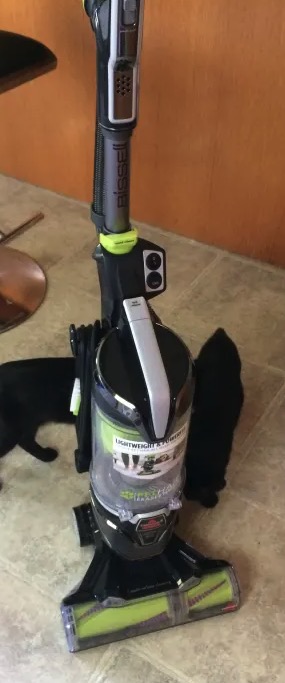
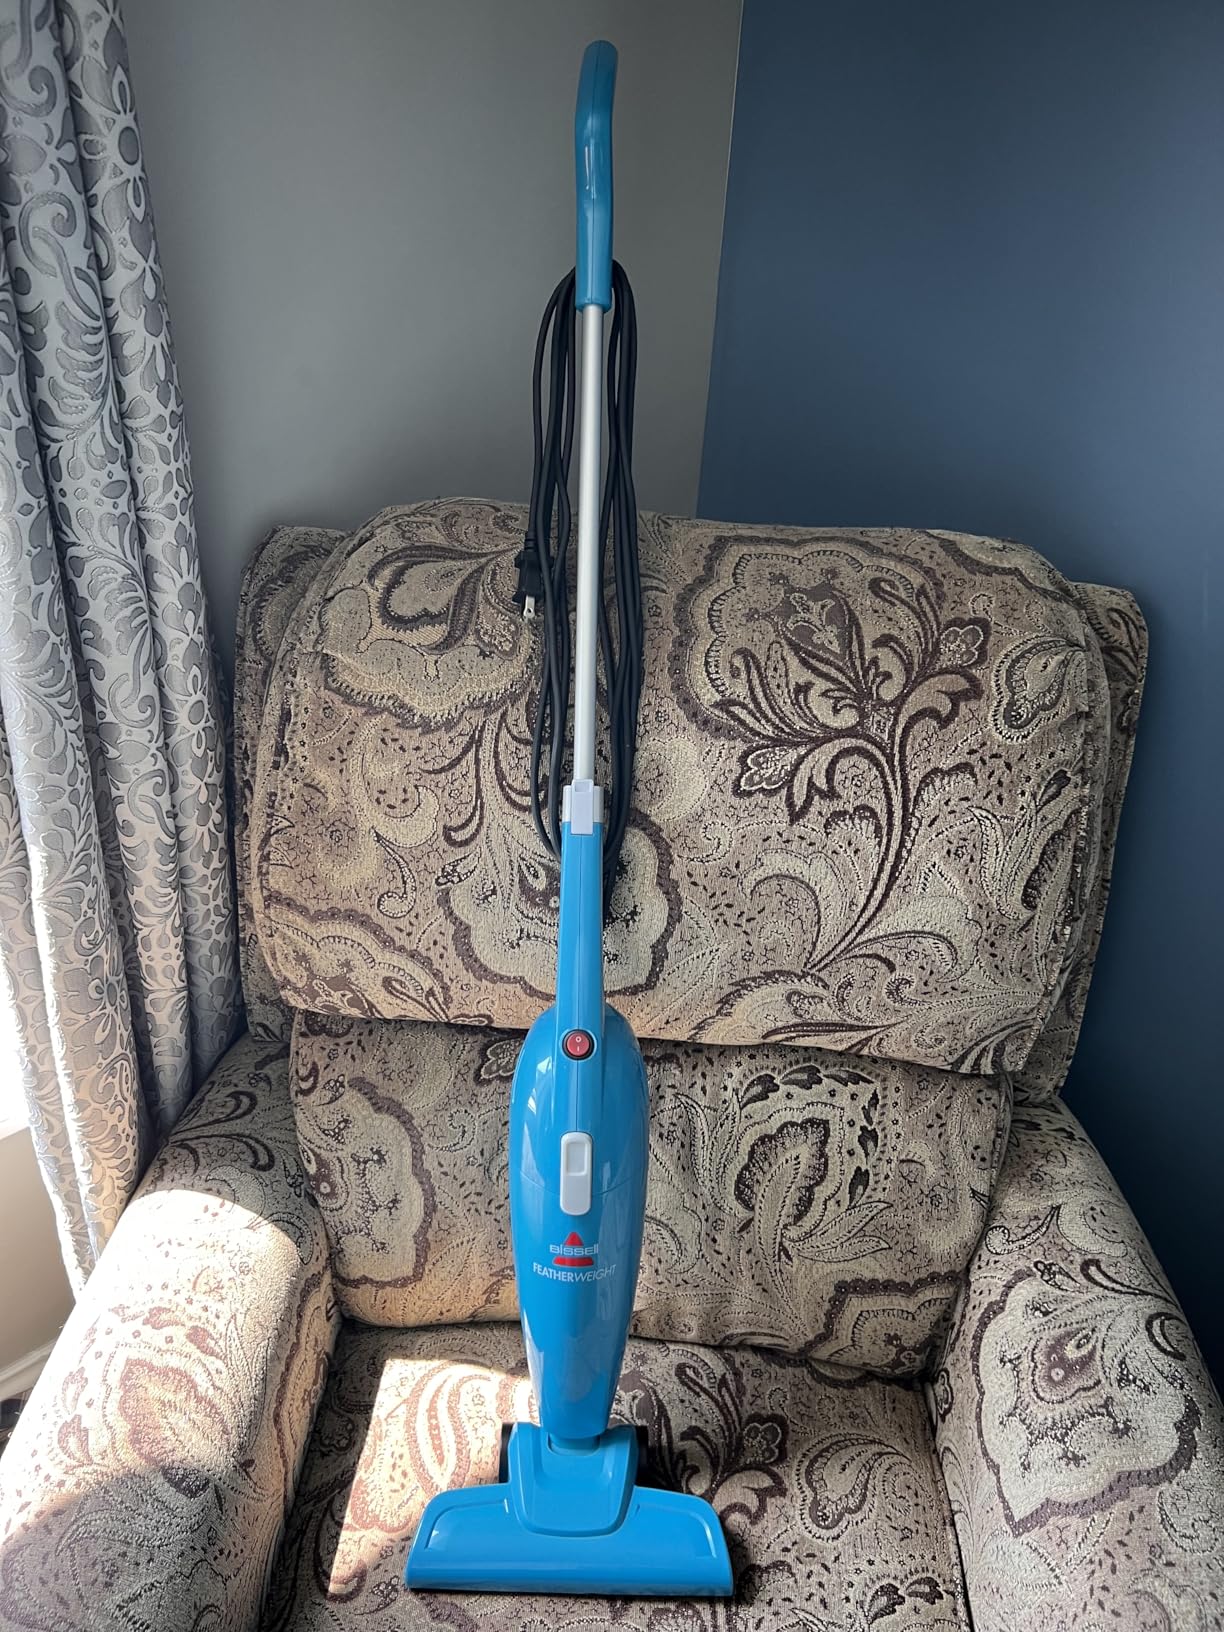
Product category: items_vacuum
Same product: no